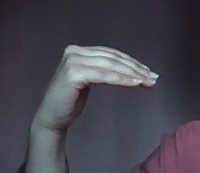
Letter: haa